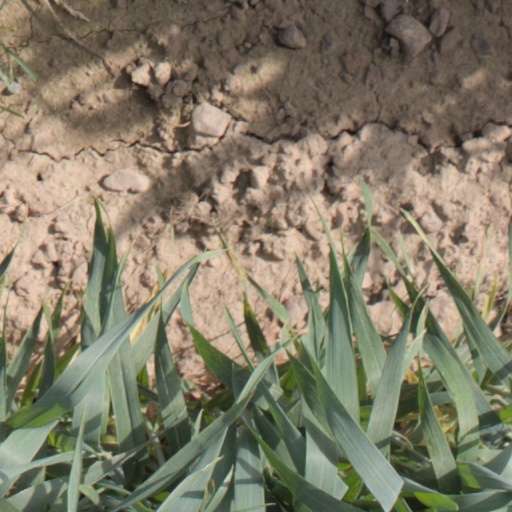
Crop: wheat